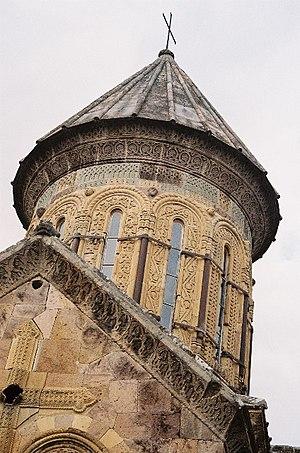
Le monastère de Pitareti ou église de Pitareti ou plus simplement Pitareti est un monastère orthodoxe géorgien situé près de Tetritskaro dans la région de Basse Kartlie en Géorgie. Il daterait du XIIIᵉ siècle.